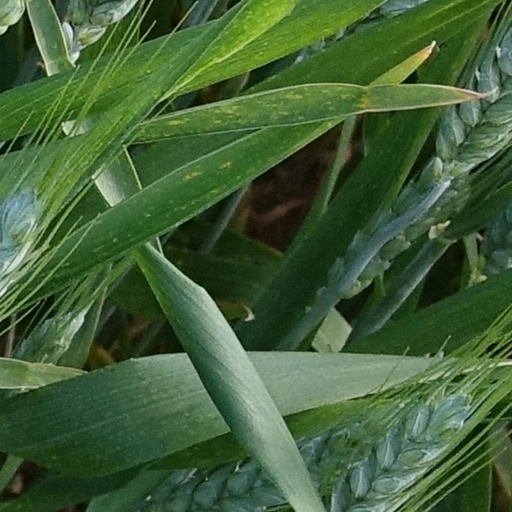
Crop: wheat